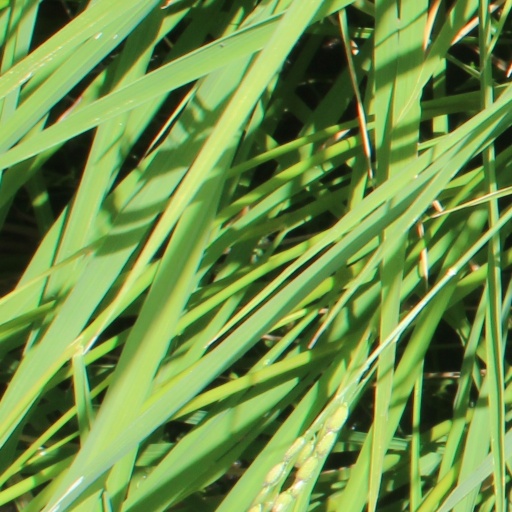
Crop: rice